Operation Diadem

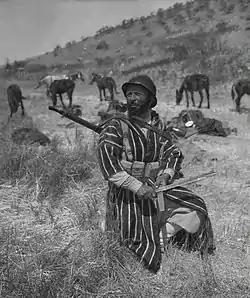

In a letter to future Marshal Juin, General Mark Clark paid tribute to the Tirailleur units and Goumiers of the CEF in particular:For me, it has been a deep source of satisfaction to see how the vital part played by the French troops of the Fifth Army throughout our Italian campaign against the common enemy has been universally acknowledged. During these long months, I have had the real privilege of seeing for myself the evidence of the outstanding calibre of the French soldiers, heirs of the noblest traditions of the French Army. Nevertheless, not satisfied with this, you and all your people have added a new epic chapter to the history of France; you have gladdened the hearts of your compatriots, giving them comfort and hope as they languish under the heavy and humiliating yoke of a hated invader. . . . With my deepest gratitude for the tremendous contribution that you have made to our joint victories, my dear General.